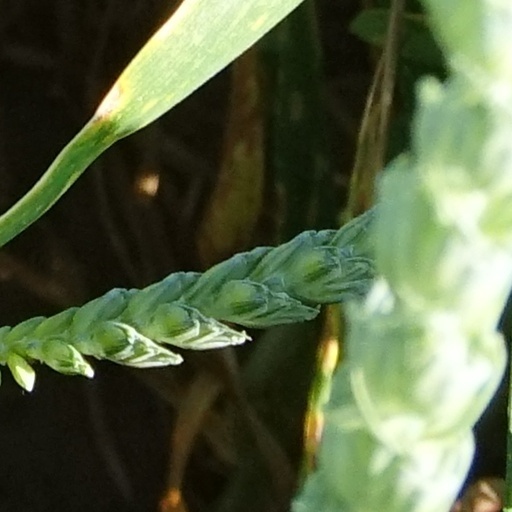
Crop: wheat